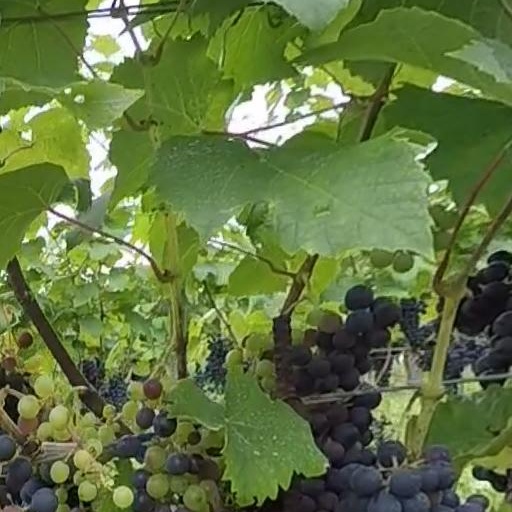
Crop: grape